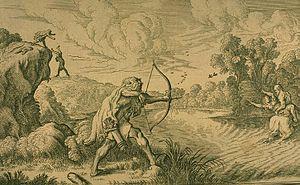
Hercule, Nessus et Déjanire. Gravure de Bauer pour les Métamorphoses d'Ovide, livre IX, 99-133.